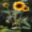
Label: sunflower